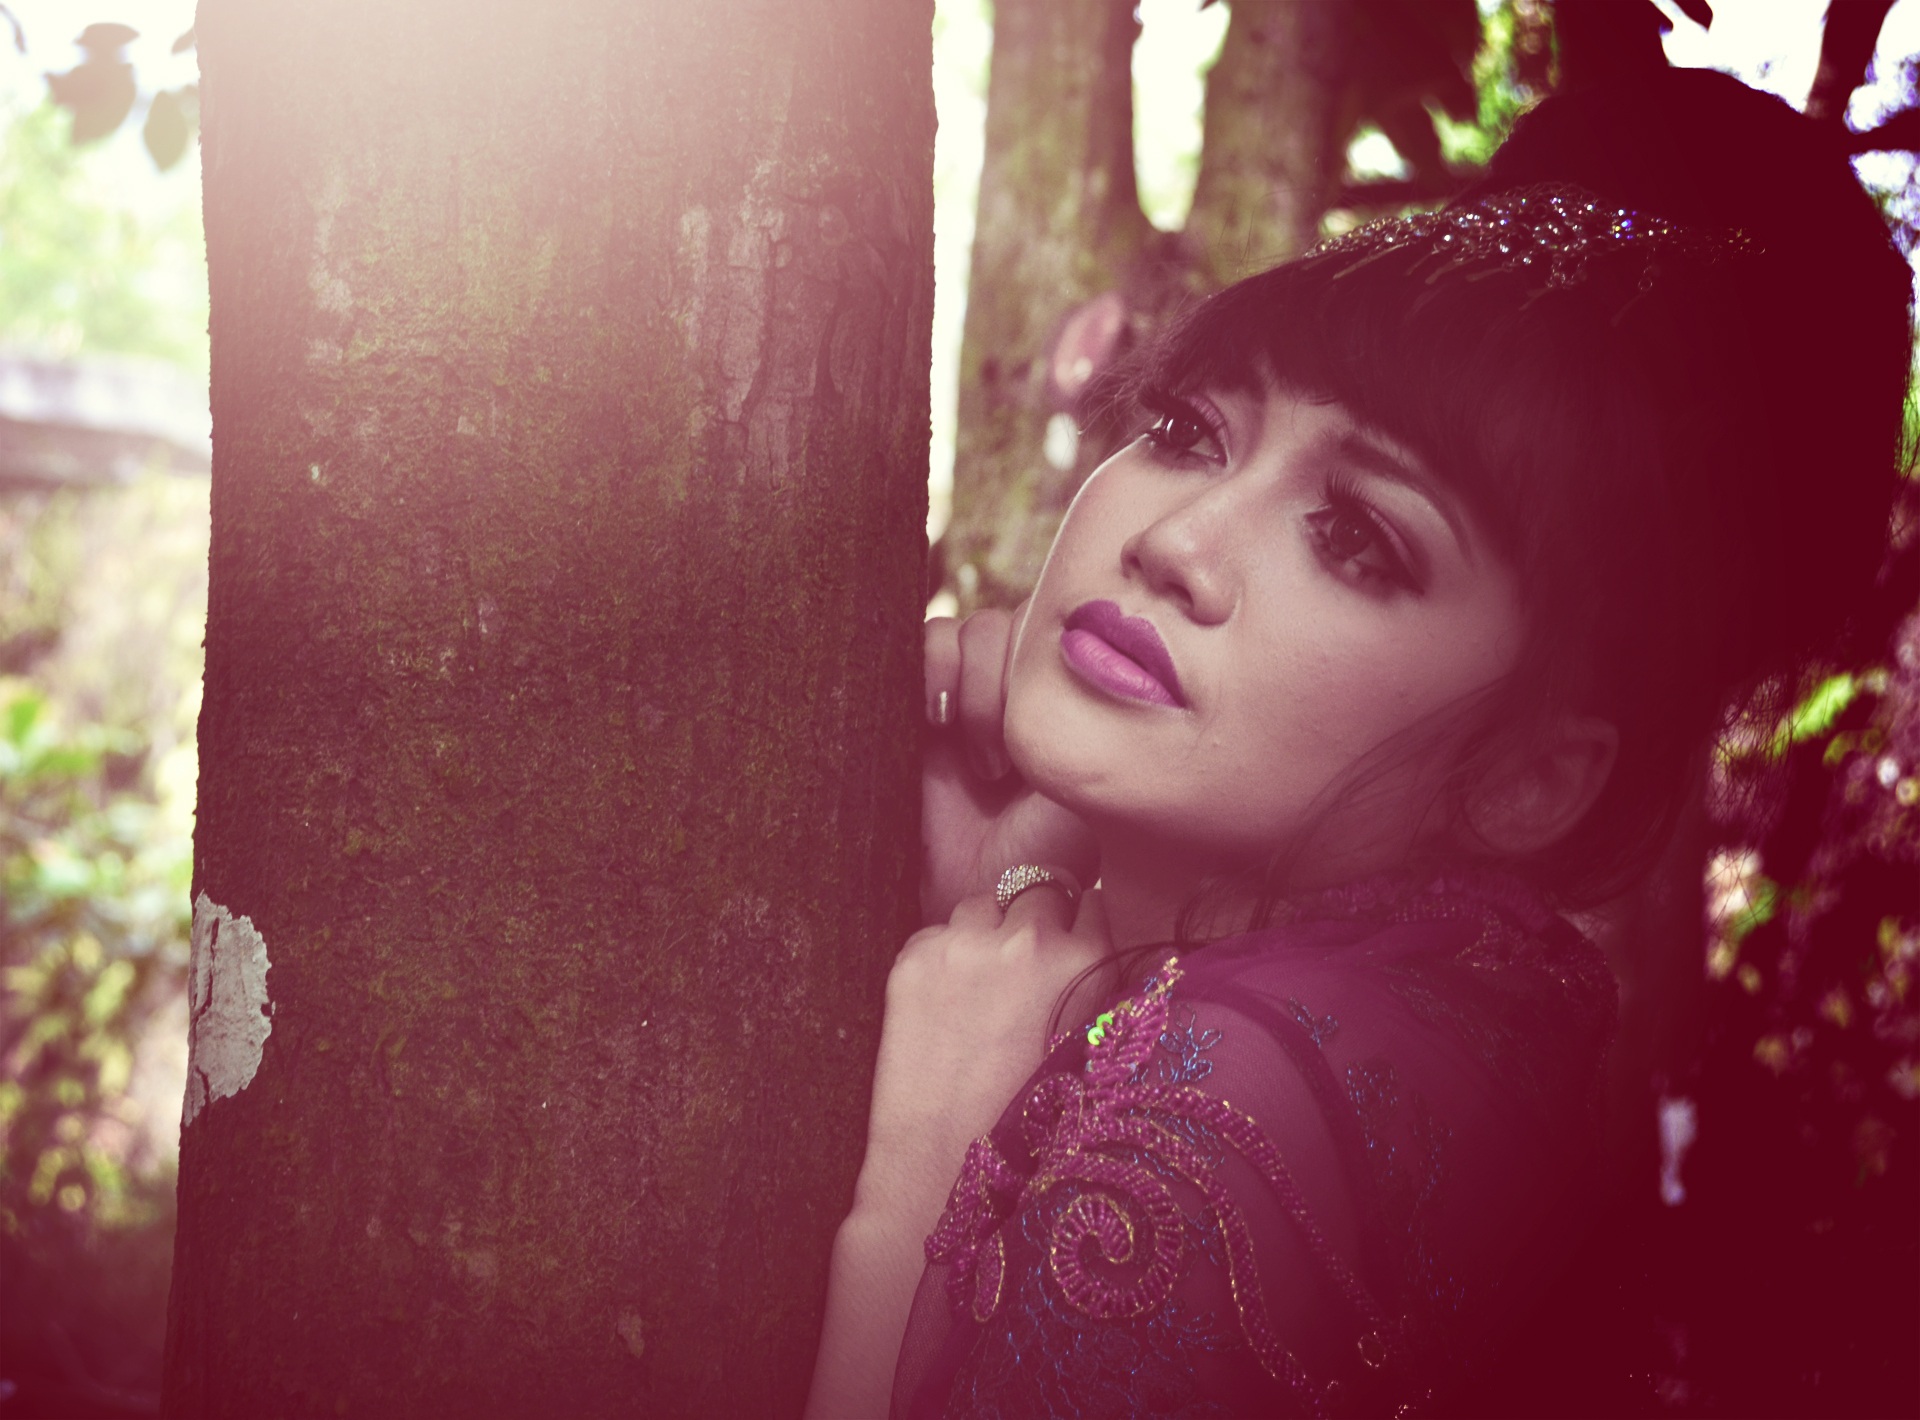
person, girl, woman, photography, vintage, retro, flower, female, love, portrait, model, red, color, romance, child, grunge, lady, pink, facial expression, smile, dress, eye, photograph, skin, lips, beauty, beautiful, sweetness, emotion, potrait, photo shoot, portrait photography